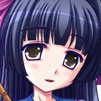
Portrait style: Anime Portrait